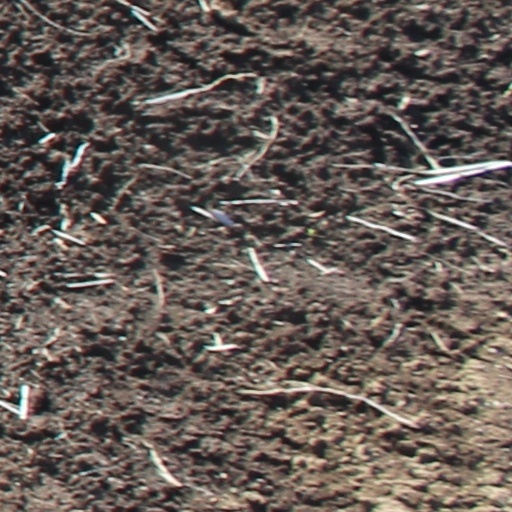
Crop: wheat